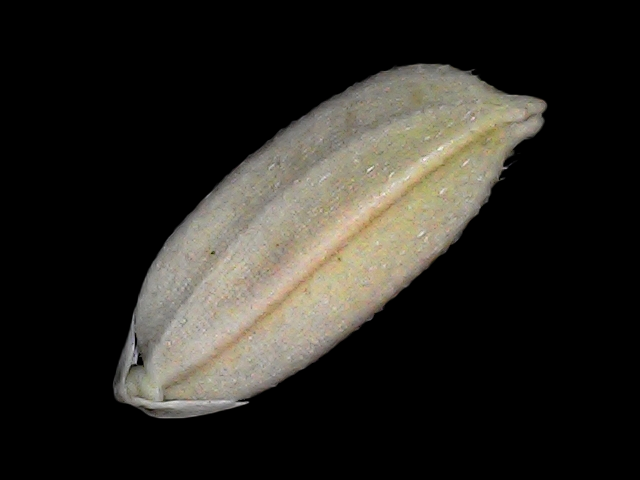
Rice variety: Br22